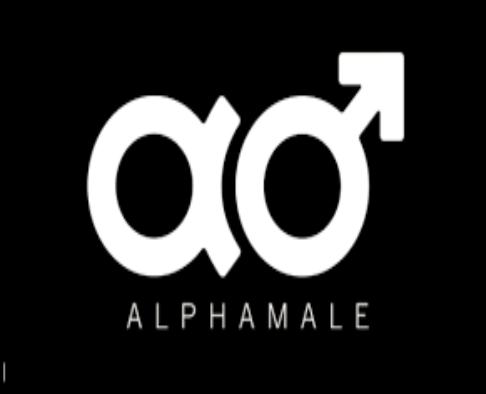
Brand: Alpha Male
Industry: Others